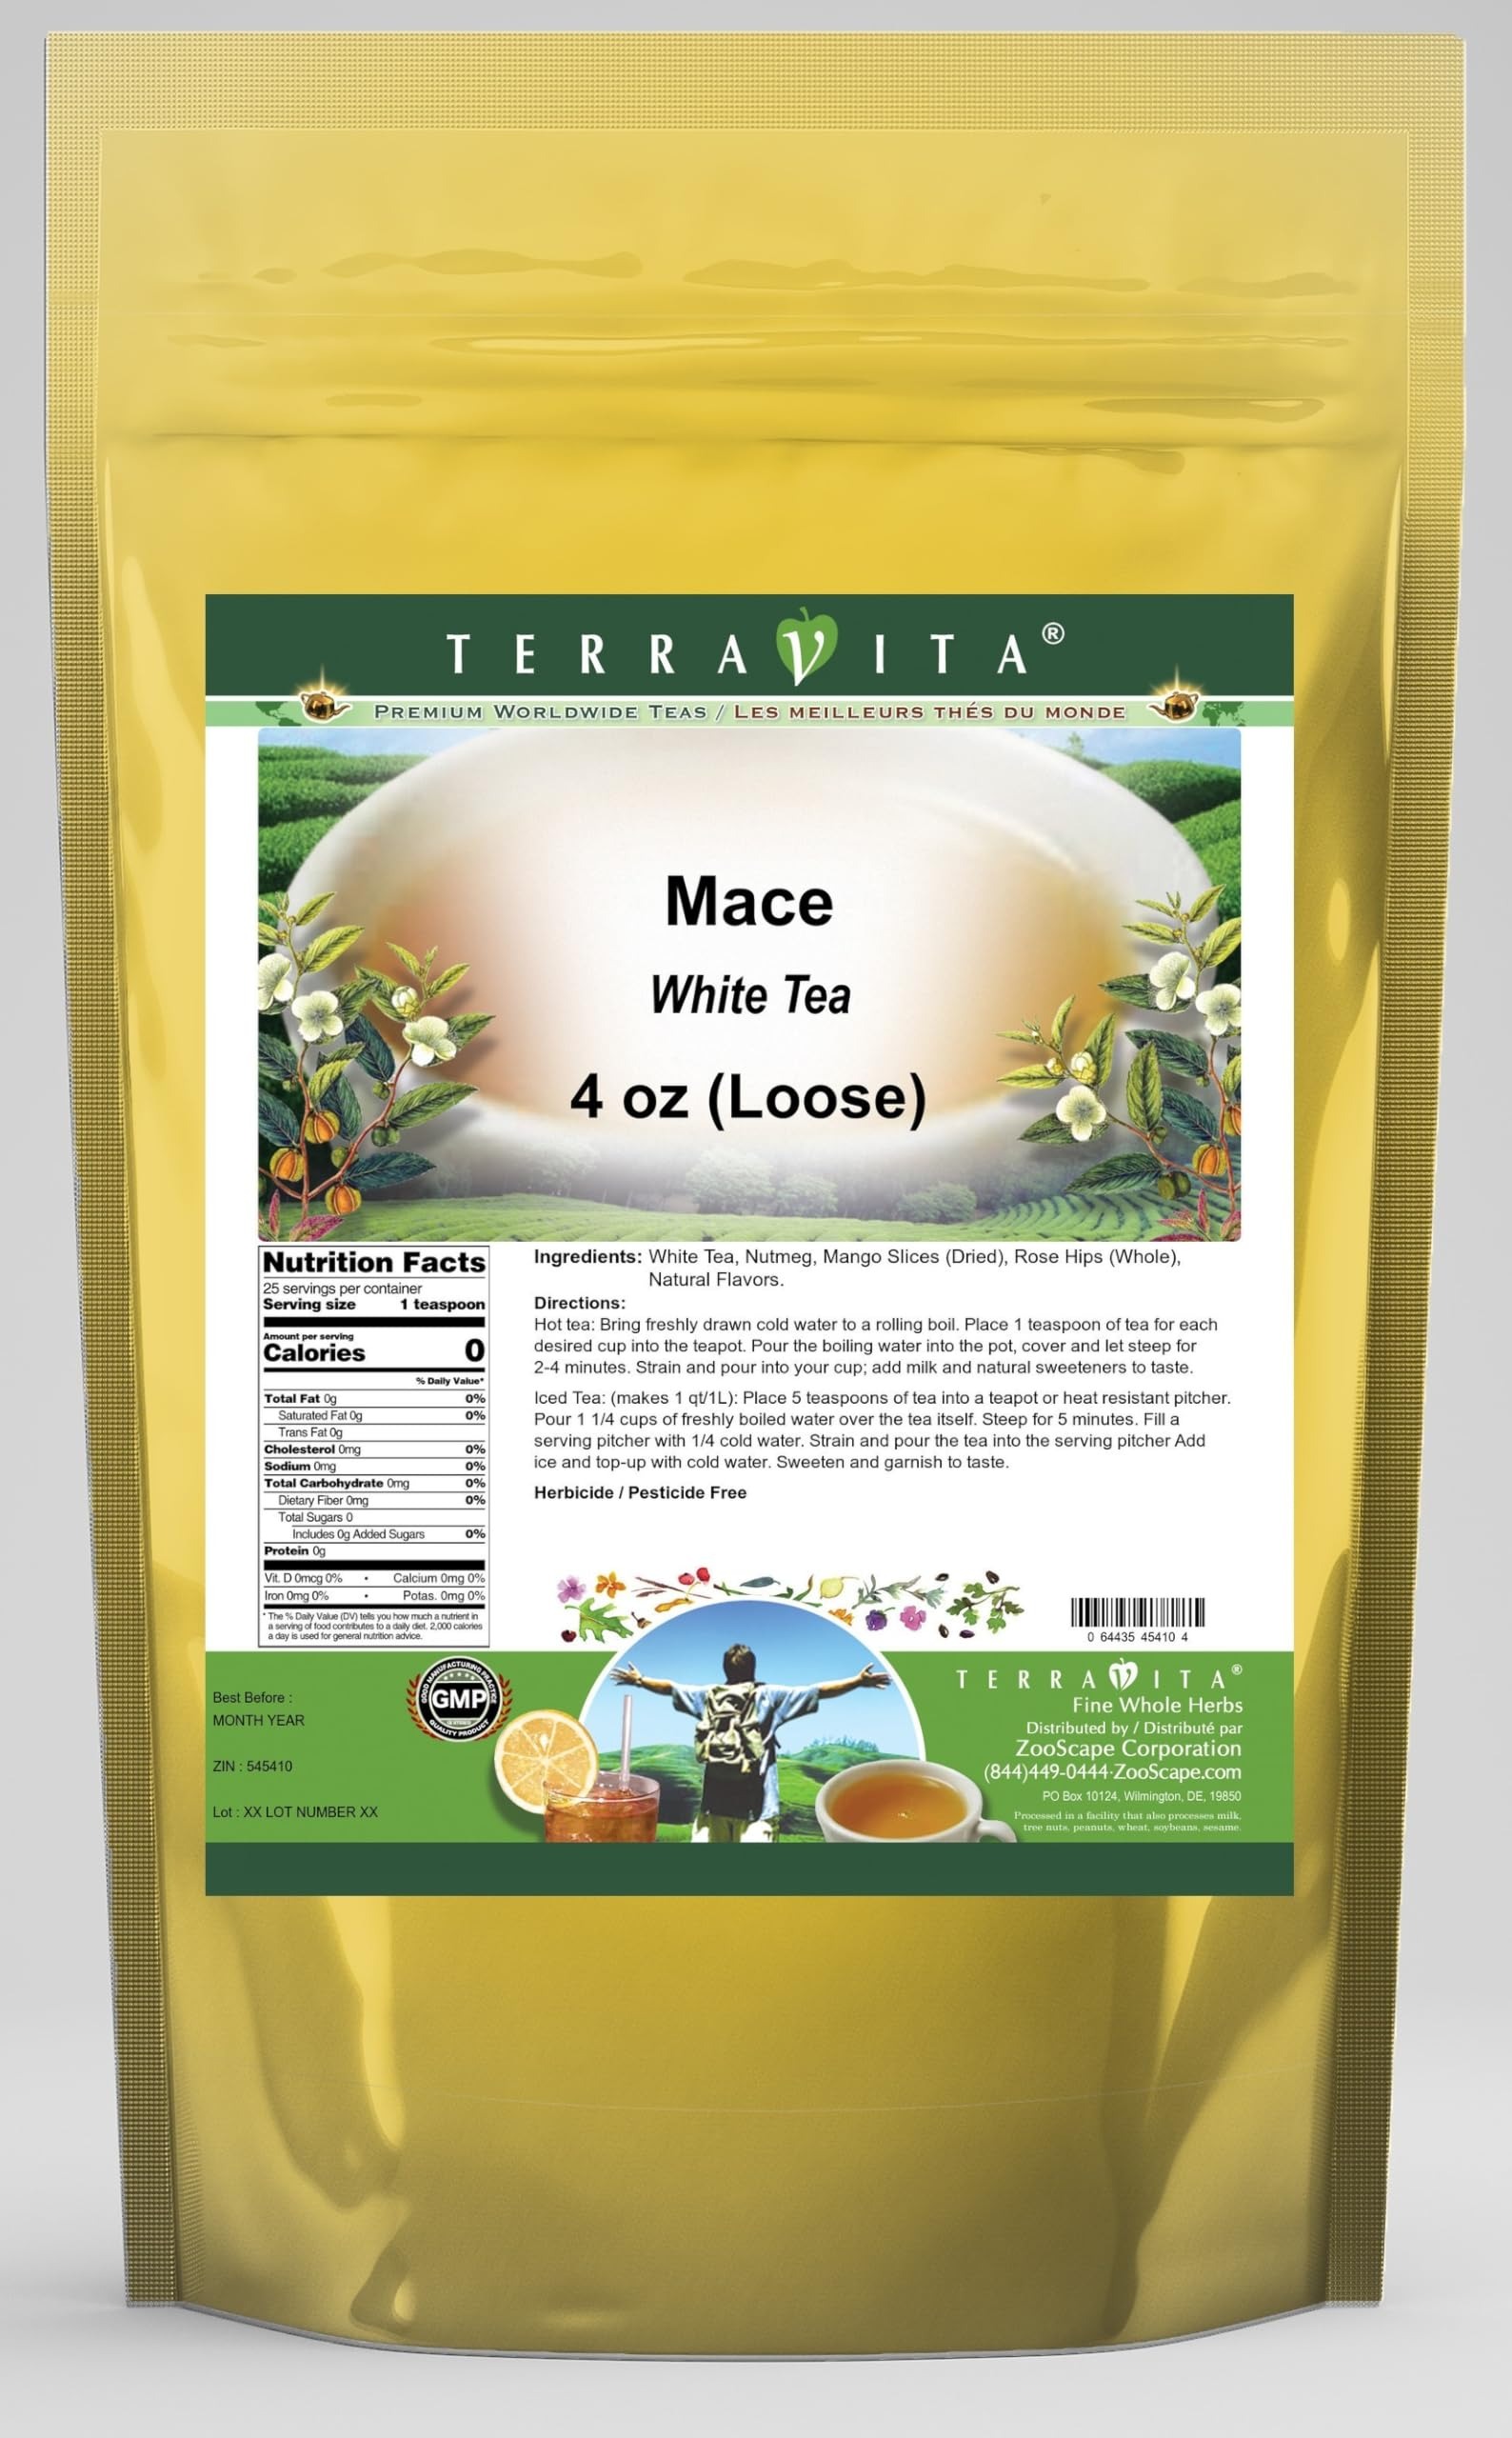
Item Name: Mace White Tea (Loose) (4 oz, ZIN: 545410) - 2 Pack
Bullet Point 1: Our Mace White Tea is a mouth-watering flavored White tea with Nutmeg, Mango Slices and Rose Hips that you can enjoy all year round! The aroma and Mace flavor is a delight! - Ingredients: White tea, Nutmeg, Mango Slices, Rose Hips and Natural Mace Flavor.
Bullet Point 2: No fillers.
Bullet Point 3: Manufacturer: TerraVita
Bullet Point 4: Size: 4 oz
Bullet Point 5: Loose Leaf White Tea - Packed in a convenient upright pouch!
Product Description: Our Mace White Tea is a mouth-watering flavored White tea with Nutmeg, Mango Slices and Rose Hips that you can enjoy all year round! The aroma and Mace flavor is a delight! - Ingredients: White tea, Nutmeg, Mango Slices, Rose Hips and Natural Mace Flavor. - Hot tea brewing method: Bring freshly drawn cold water to a rolling boil. Place 1 teaspoon of tea for each desired cup into the teapot. Pour the boiling water into the pot, cover and let steep for 2-4 minutes. Strain and pour into your cup; add milk and natural sweeteners to taste. - Iced tea brewing method: (to make 1 liter/quart): Place 5 teaspoons of tea into a teapot or heat resistant pitcher. Pour 1 1/4 cups of freshly boiled water over the tea itself. Steep for 5 minutes. Fill a serving pitcher with 1/4 cold water. Strain and pour the tea into the serving pitcher Add ice and top-up with cold water. Sweeten and garnish to taste. - TerraVita is an exclusive line of premium-quality, natural source products that use only the finest, purest and most potent ingredients found around the world. TerraVita is hallmarked by the highest possible standards of purity, potency, stability and freshness. All of our products are prepared with the highest elements of quality control, from raw materials through the entire manufacturing process, up to and including the moment that the bottles or bags are sealed for freshness and shipped out to you. Our highest possible standards are certified by independent laboratories and backed by our personal guarantee. - TerraVita exists to meet and ensure your family's health and wellness without the harmful effects of chemicals and health products. We strive to make all of our products affordable and reliable and are constantly searching the market to maintain our affordability and to look f
Value: 8.0
Unit: Ounce

Price: 57.63